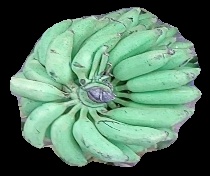
Variety: elakki-bale
Grade: grade1